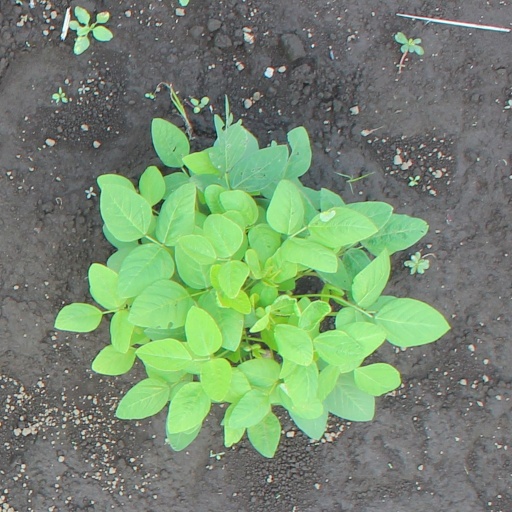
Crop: soybean